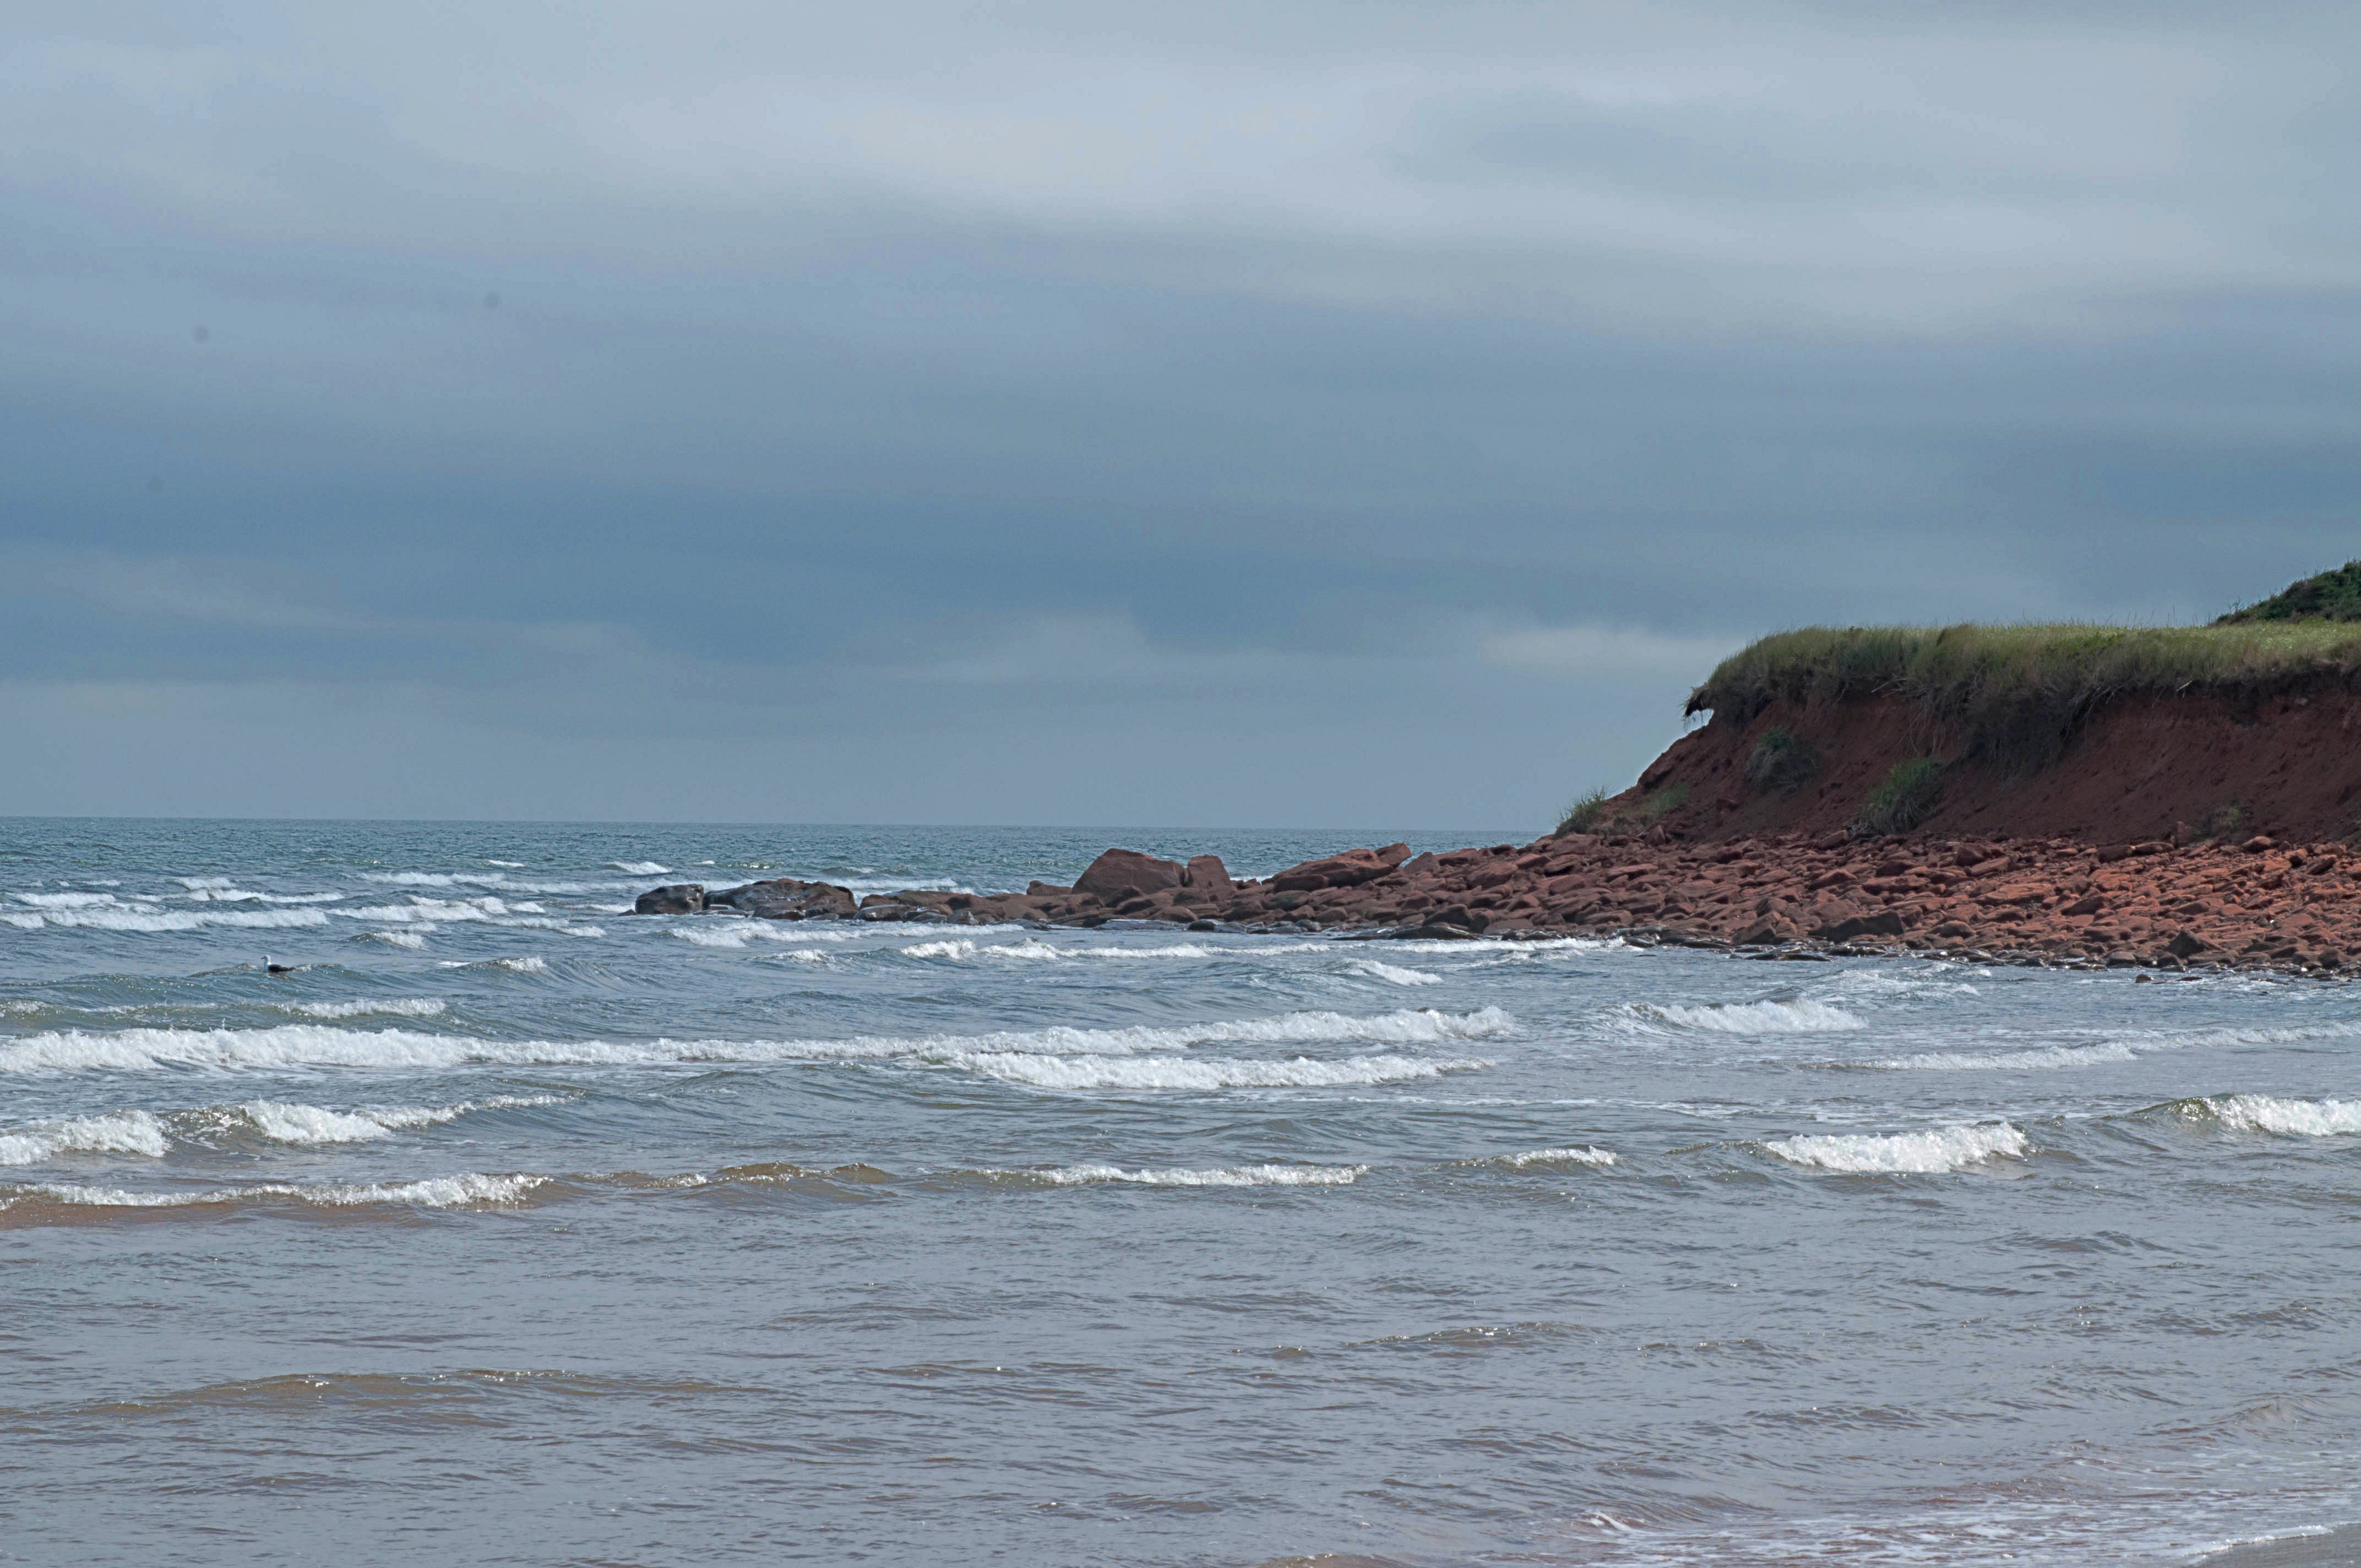
beach, sea, coast, water, sand, rock, ocean, horizon, cloud, sun, shore, wave, travel, cliff, seascape, bay, terrain, body of water, cape, wind wave